Department of Computer Science of TU Darmstadt

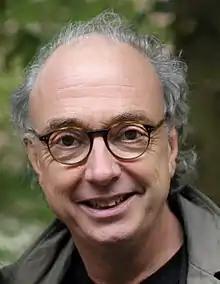
Johannes Buchmann (2016)

In 1996, Johannes Buchmann was appointed to the Chair of Theoretical Computer Science. The appointment is regarded as the birth of IT security at the Technische Hochschule Darmstadt (TH Darmstadt). Three years later, Darmstadts universities and research institutions founded the Competence Center for Applied Security Technology (CAST), the largest network for cyber security in the German-speaking world. It was initially a forum, which was transformed into an independent association in 2003. The second professorship for IT security followed in 2001. Claudia Eckert, who also headed Fraunhofer Institute for Secure Information Technology (Fraunhofer SIT) from 2001 to 2011, was appointed Professor of Information Security at the Technische Universität Darmstadt. The professorship was endowed by the Horst Görtz Foundation. IT security was institutionalized in 2002 with the founding of the Darmstadt Center for IT Security (DZI), which became the Center for Advanced Security Research Darmstadt (CASED) in 2008. Buchmann and Eckert were in charge of the project. Buchmann was the founding director of CASED. In 2010, Michael Waidner became director of Fraunhofer SIT. The European Center for Security and Privacy by Design (EC SPRIDE) was founded in 2011 as a result of the efforts of Buchmann and Waidner. CASED and EC SPRIDE were part of LOEWE, the research excellence program of the state of Hesse.